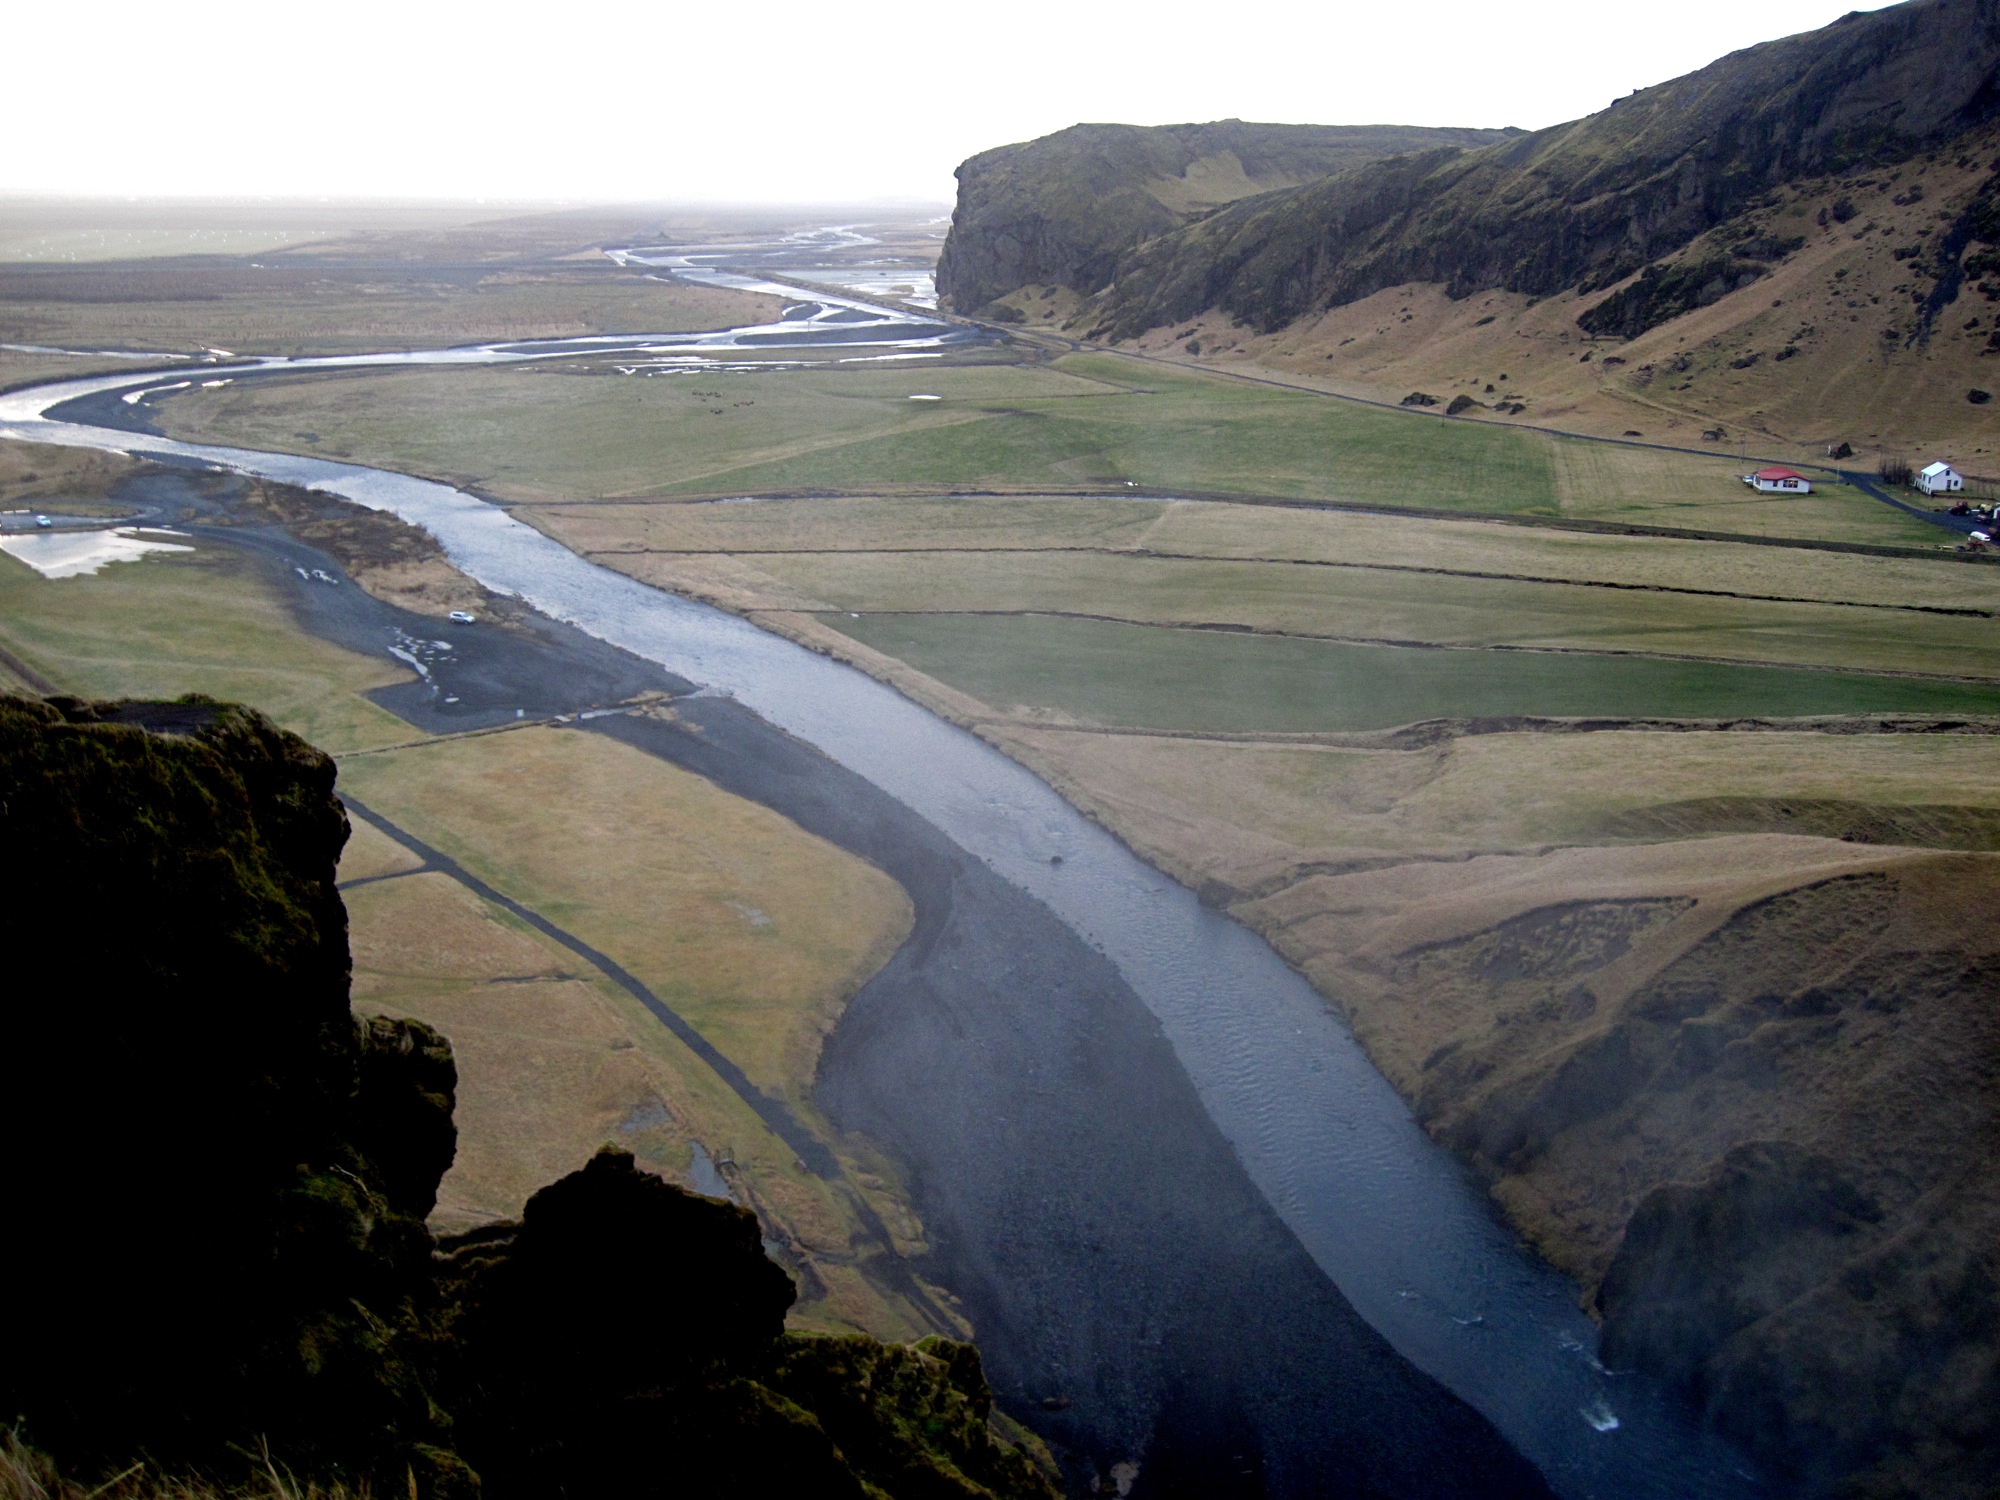
sea, coast, lake, fjord, iceland, reservoir, terrain, loch, landform, aerial photography, atmosphere of earth